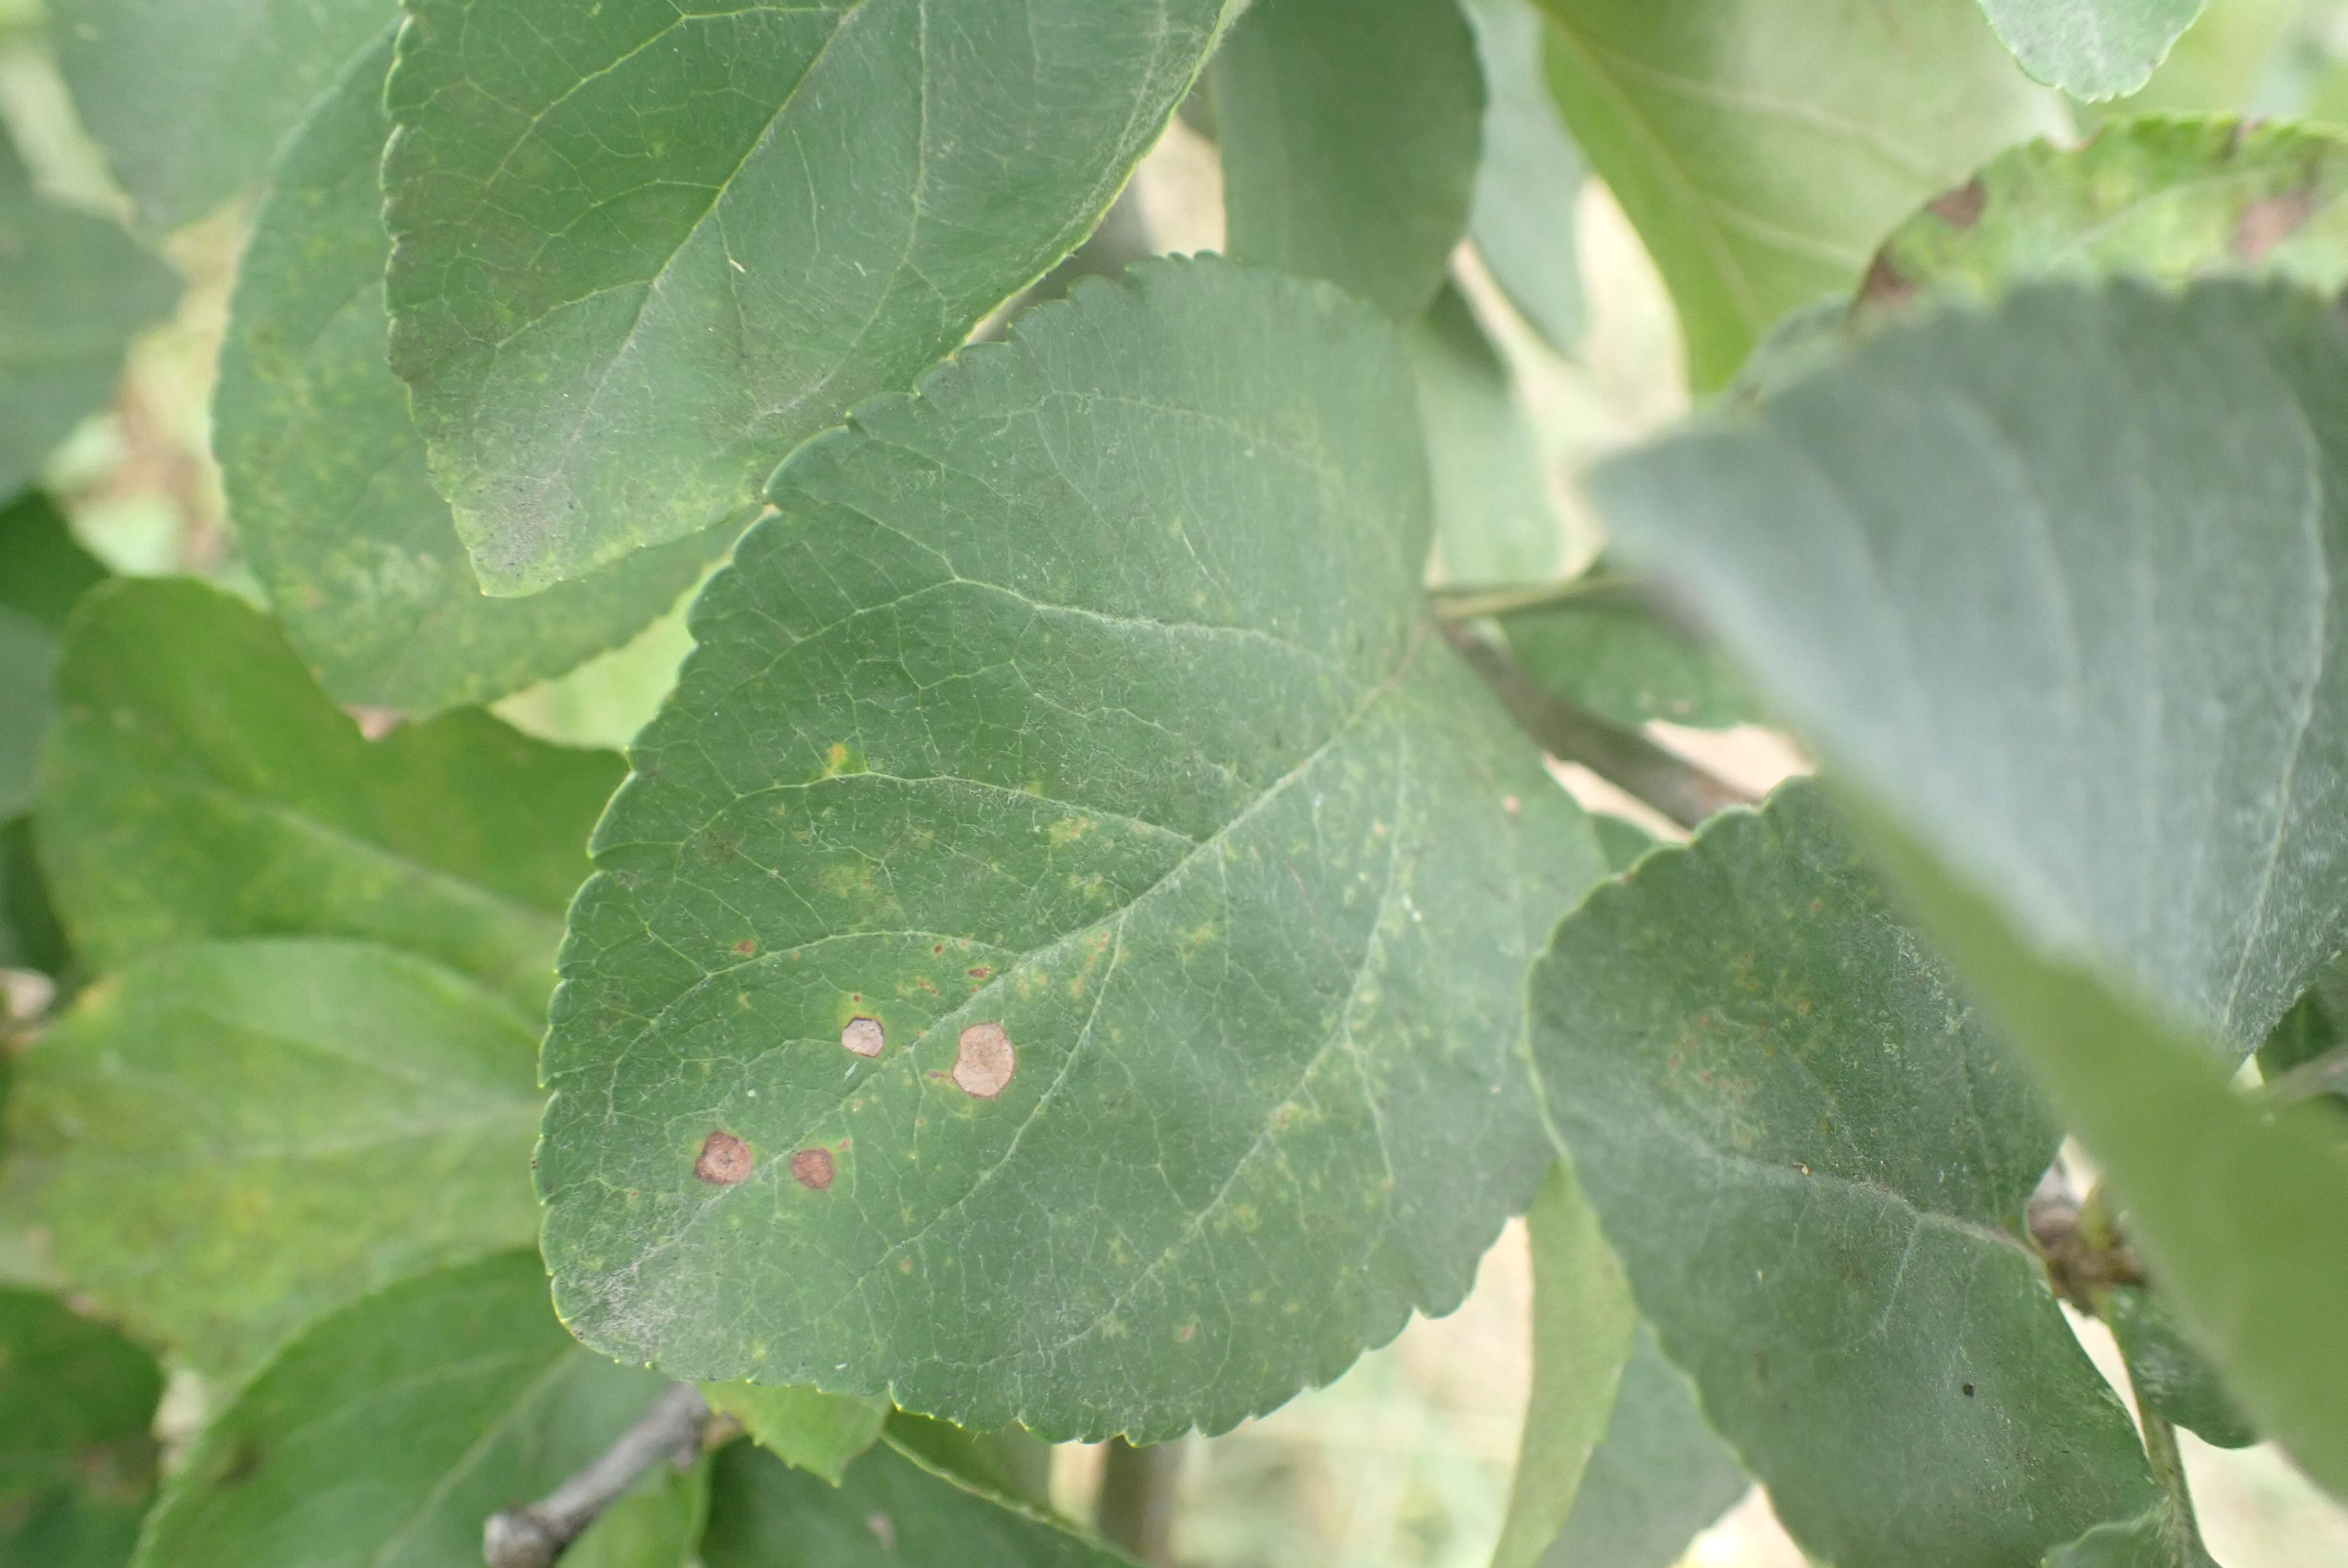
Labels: scab, frog_eye_leaf_spot